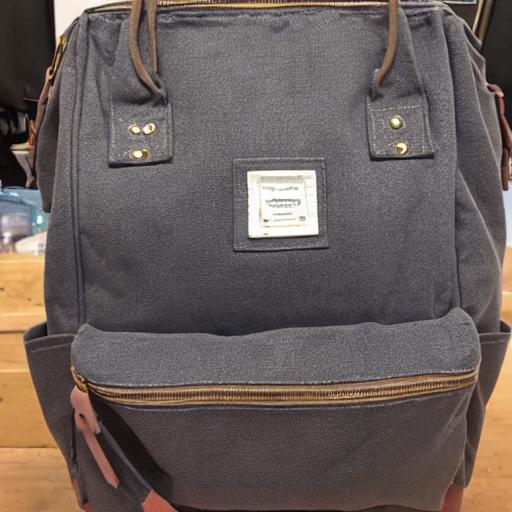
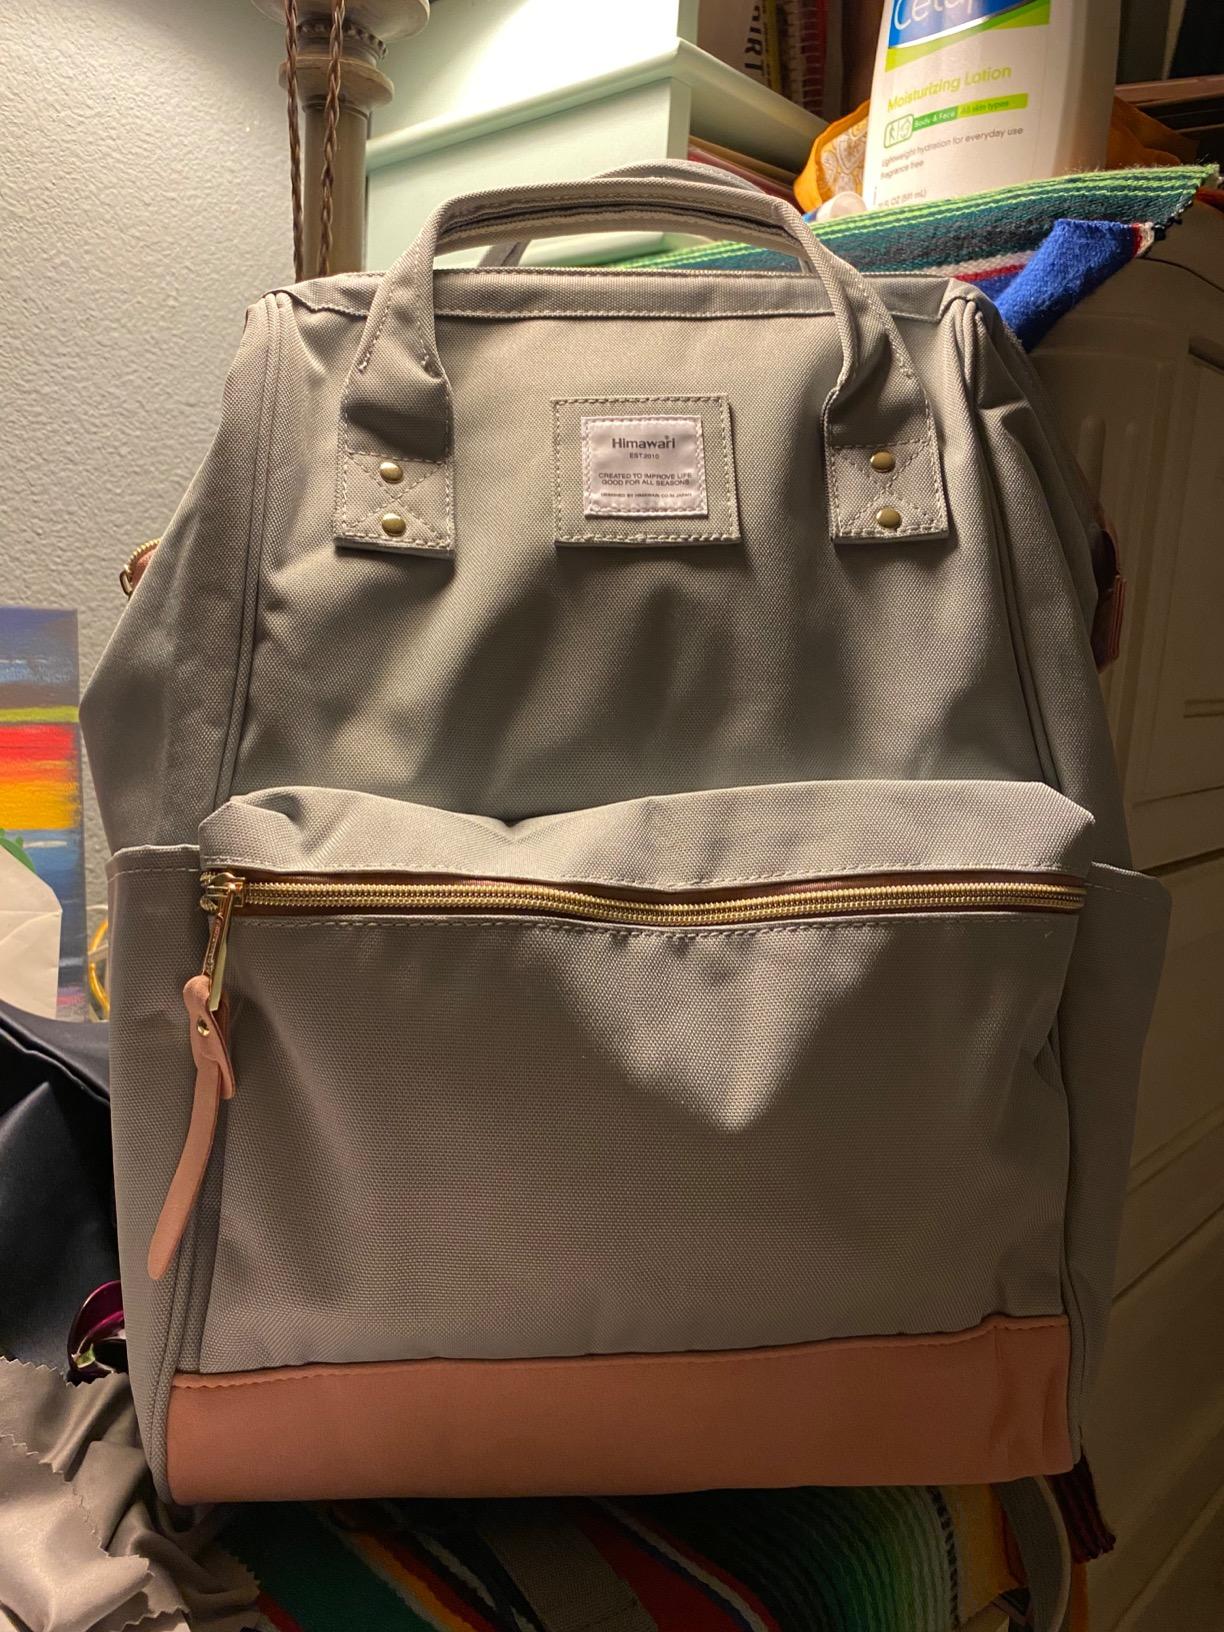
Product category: bag
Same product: no